Björk

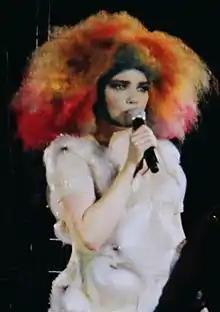
Björk performing at the Cirque en Chantier in Paris (February 2013)

Björk's sixth full-length studio album, "Volta", was released on 1 May 2007. It features 10 tracks. The album features input from hip hop producer Timbaland, singer Anohni, poet Sjón, electronic beat programmer Mark Bell, kora master Toumani Diabaté, Congolese thumb piano band Konono No 1, pipa player Min Xiaofen, and, on several songs, an all-female ensemble from Iceland performing brass compositions. It also uses the Reactable, a novel "tangible-interface" synthesizer from the Universitat Pompeu Fabra in Barcelona, which on "Volta" is played by Damian Taylor. The first single from the album, "Earth Intruders", was released digitally on 9 April 2007 and became her second-ever "Billboard" Hot 100 entry in the United States. "Volta" debuted at number nine on the "Billboard" 200 albums chart, becoming her first top 10 album in the US, netting week-one sales of 43,000. The album also reached number three on the French albums chart with sales of 20,600 albums sold in its first week, and number seven in the UK Albums Chart with 20,456 units sold. The second single from the album, "Innocence", was digitally released on 23 July 2007, with an accompanying music video chosen from a contest conducted through her official website. "Declare Independence" was released on 1 January 2008 in a super deluxe package including two 12" vinyls, a CD, and a DVD featuring Gondry's "Declare Independence" video. "Wanderlust" was subsequently released in a similar format, featuring Encyclopedia Pictura's short film directed for the track, shot in stereoscopic 3D. The fifth single released from the album was "The Dull Flame of Desire", featuring vocals by Anohni.